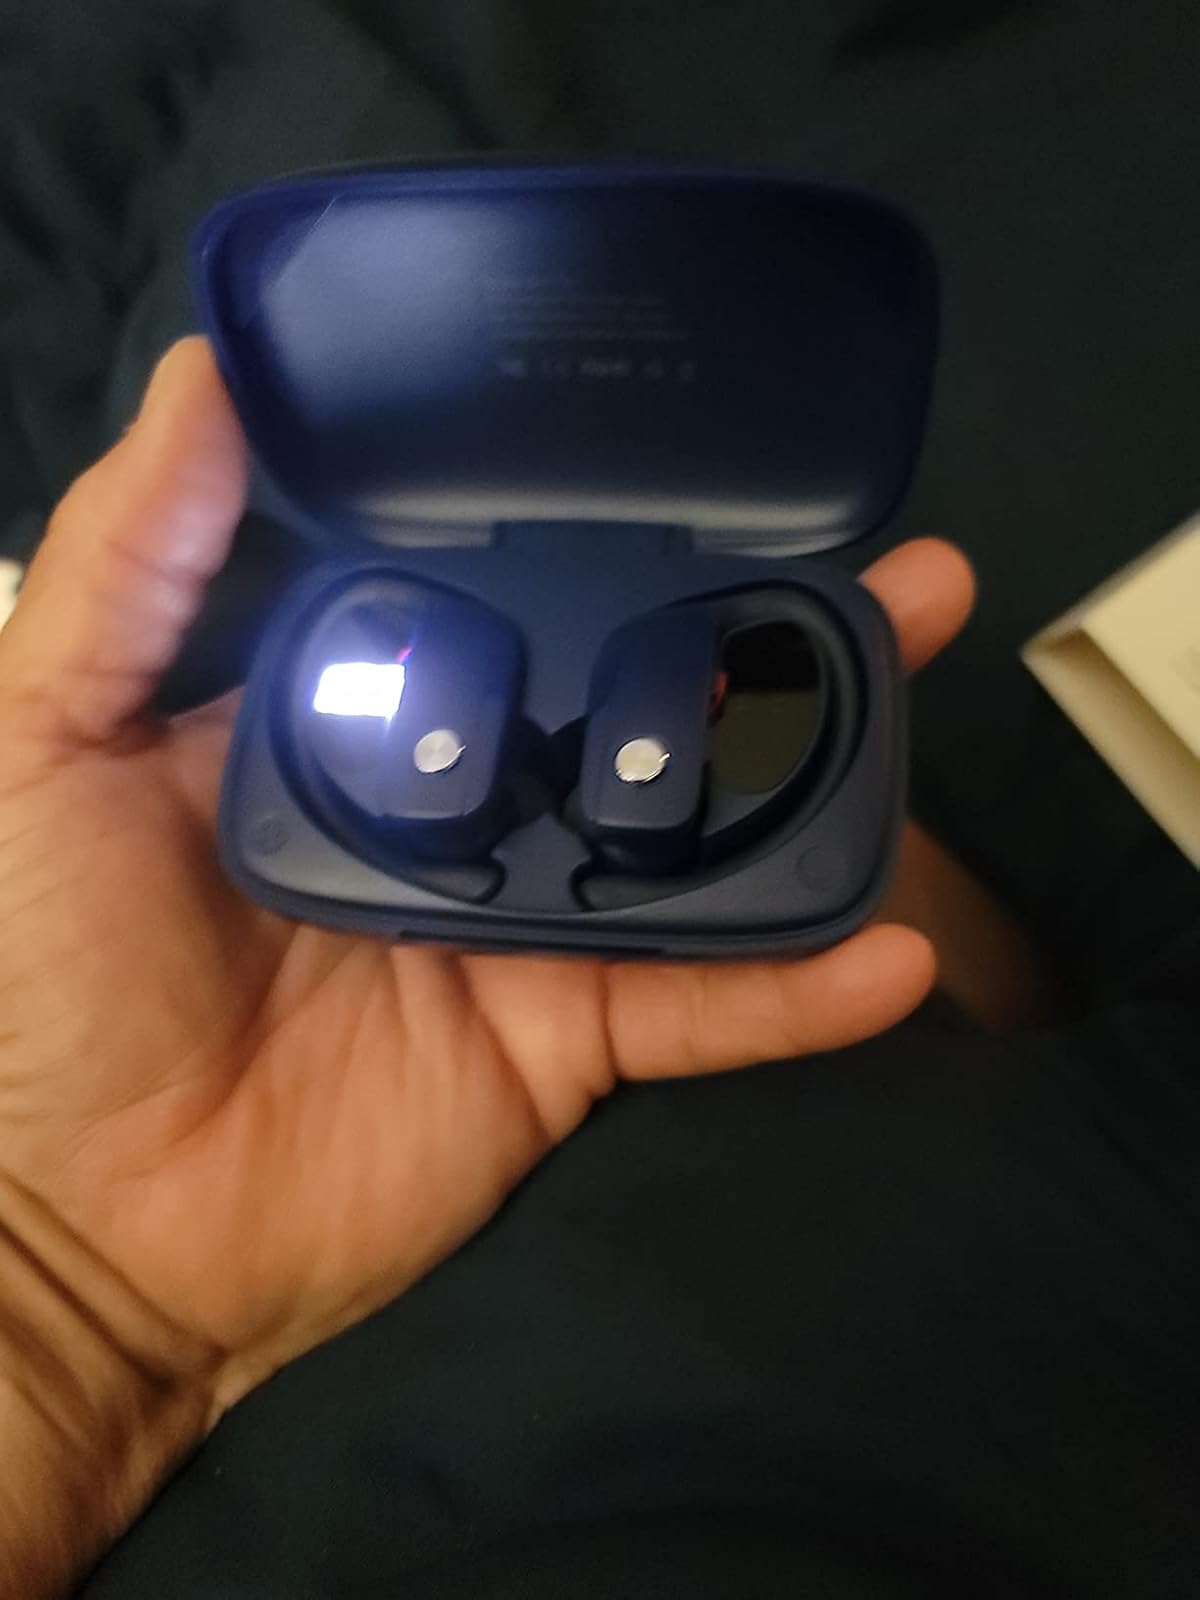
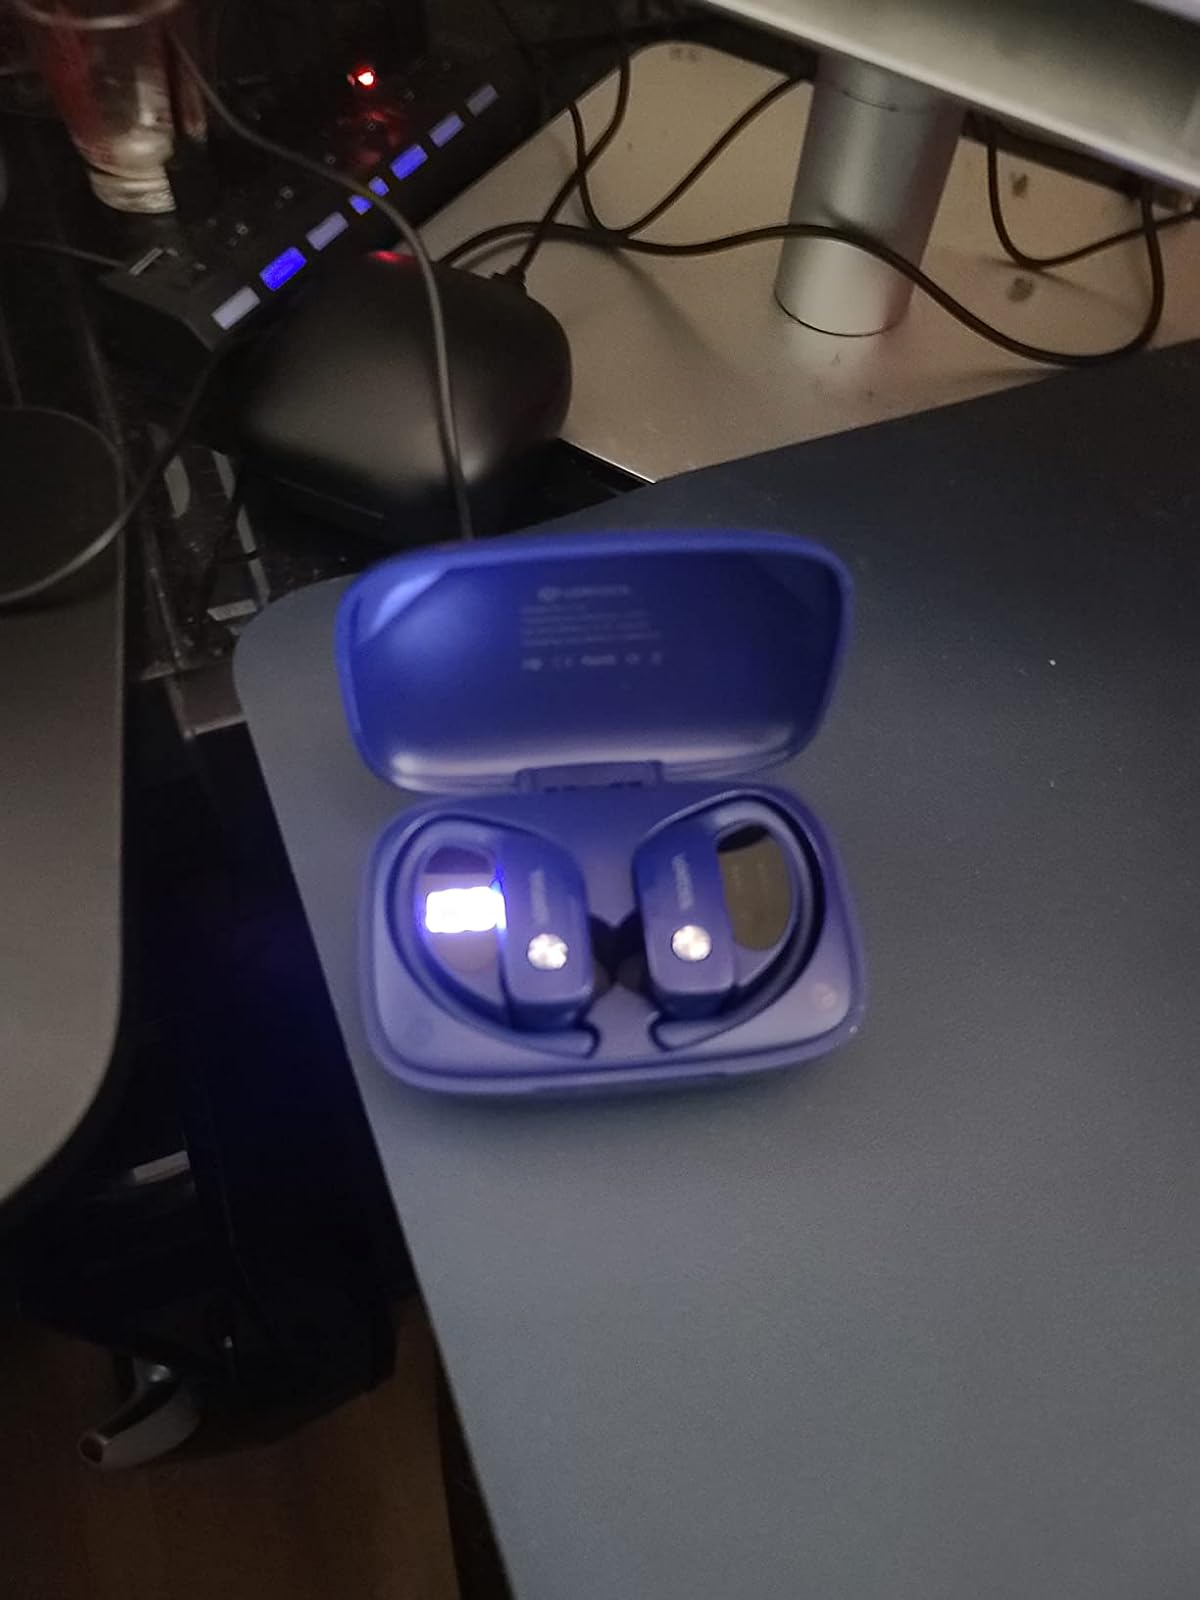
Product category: earbuds
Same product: yes